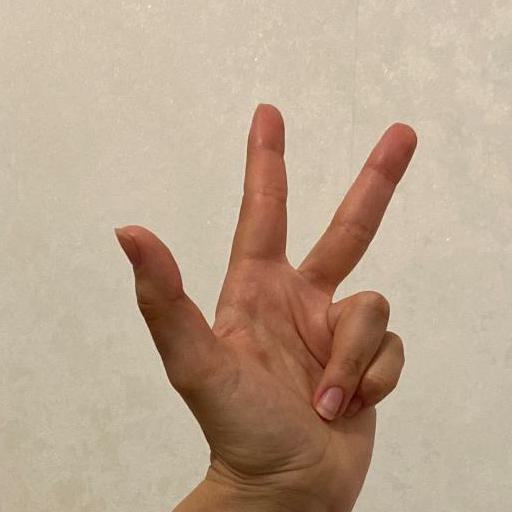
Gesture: three2